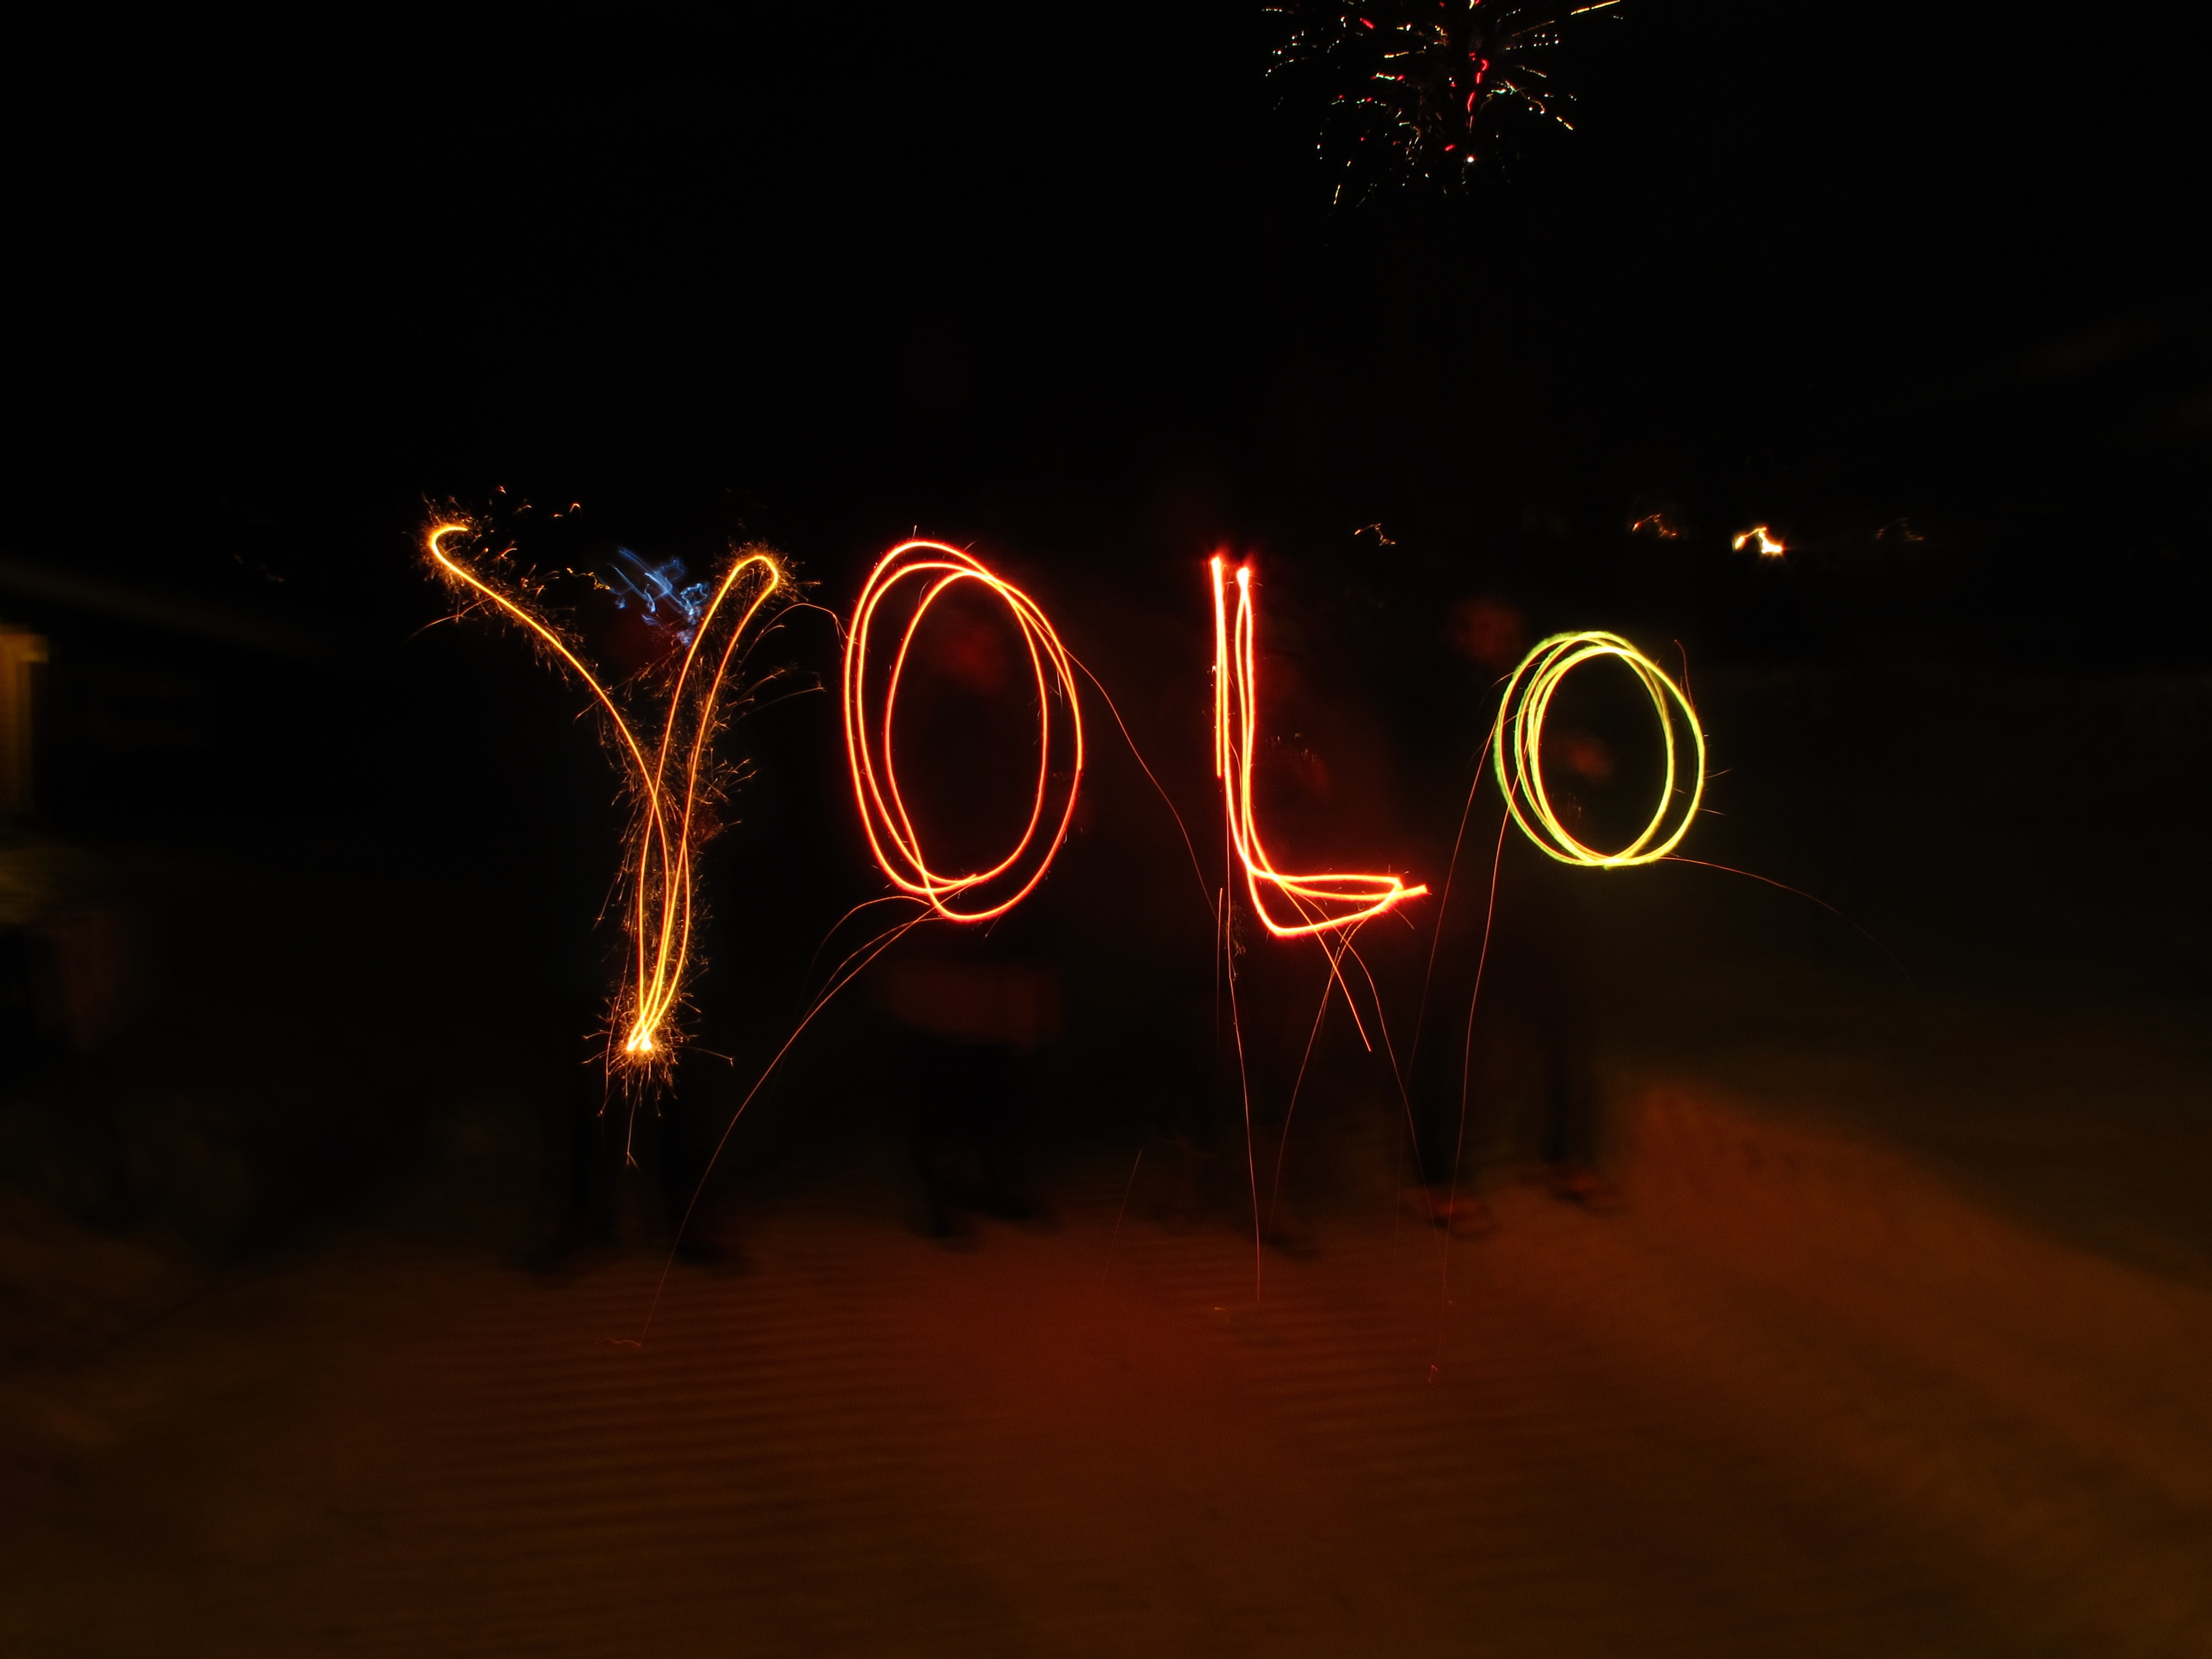
light, night, sparkler, darkness, lighting, new year, long exposure, sparklers, yolo, you only live once, acronym, morion, poi